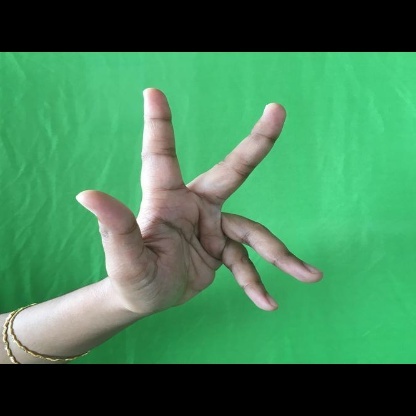
Mudra: Alapadmam